Madera County, California

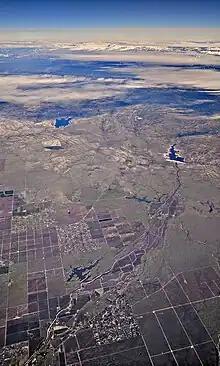
Aerial view from Madera, California, toward the snow-capped Sierras. Eastman Lake (upper left) is on the border of Madera County and Mariposa County. Hensley Lake (upper right) is near the center of Madera County. Madera Lake (lower left) is on the outskirts of Madera.

Madera County's origins are deeply rooted in boom-and-bust cycles, primarily driven by extractive industries. Initially, the county's economy was heavily reliant on mineral extraction and timber harvesting. Over time, agriculture and ag related industries became the predominant employer and economic force.